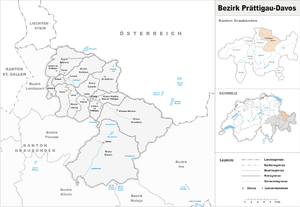
Le district de Prättigau/Davos était un des 11 districts du canton des Grisons en Suisse.